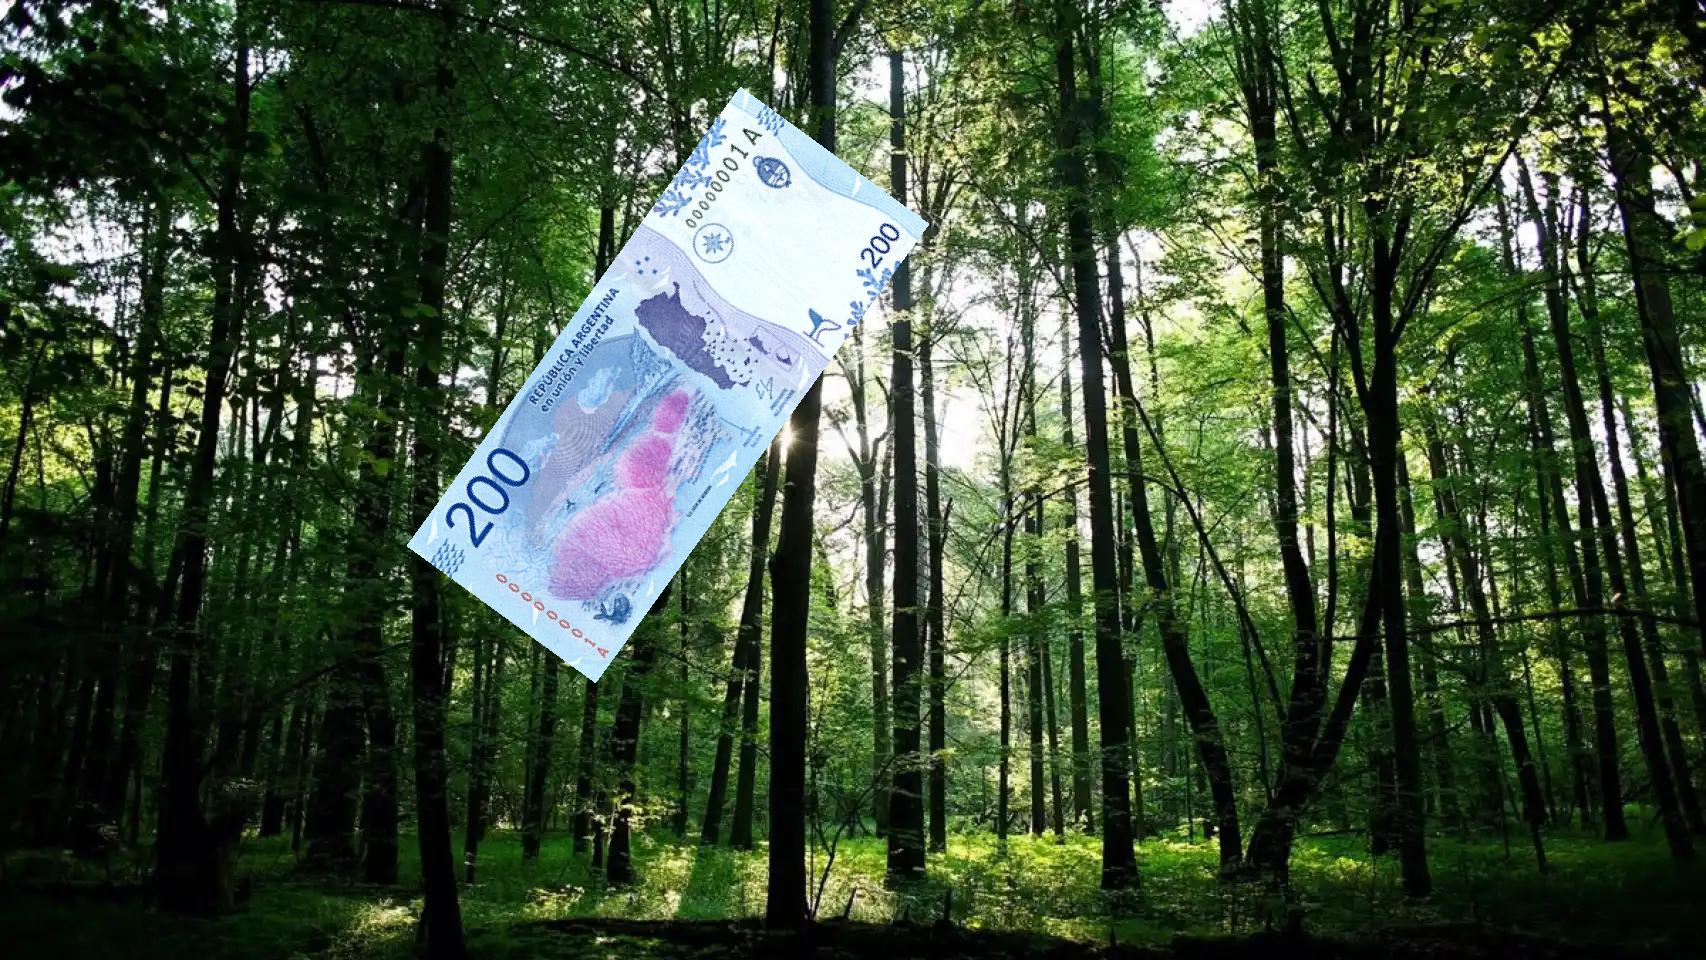
Denominación: 200